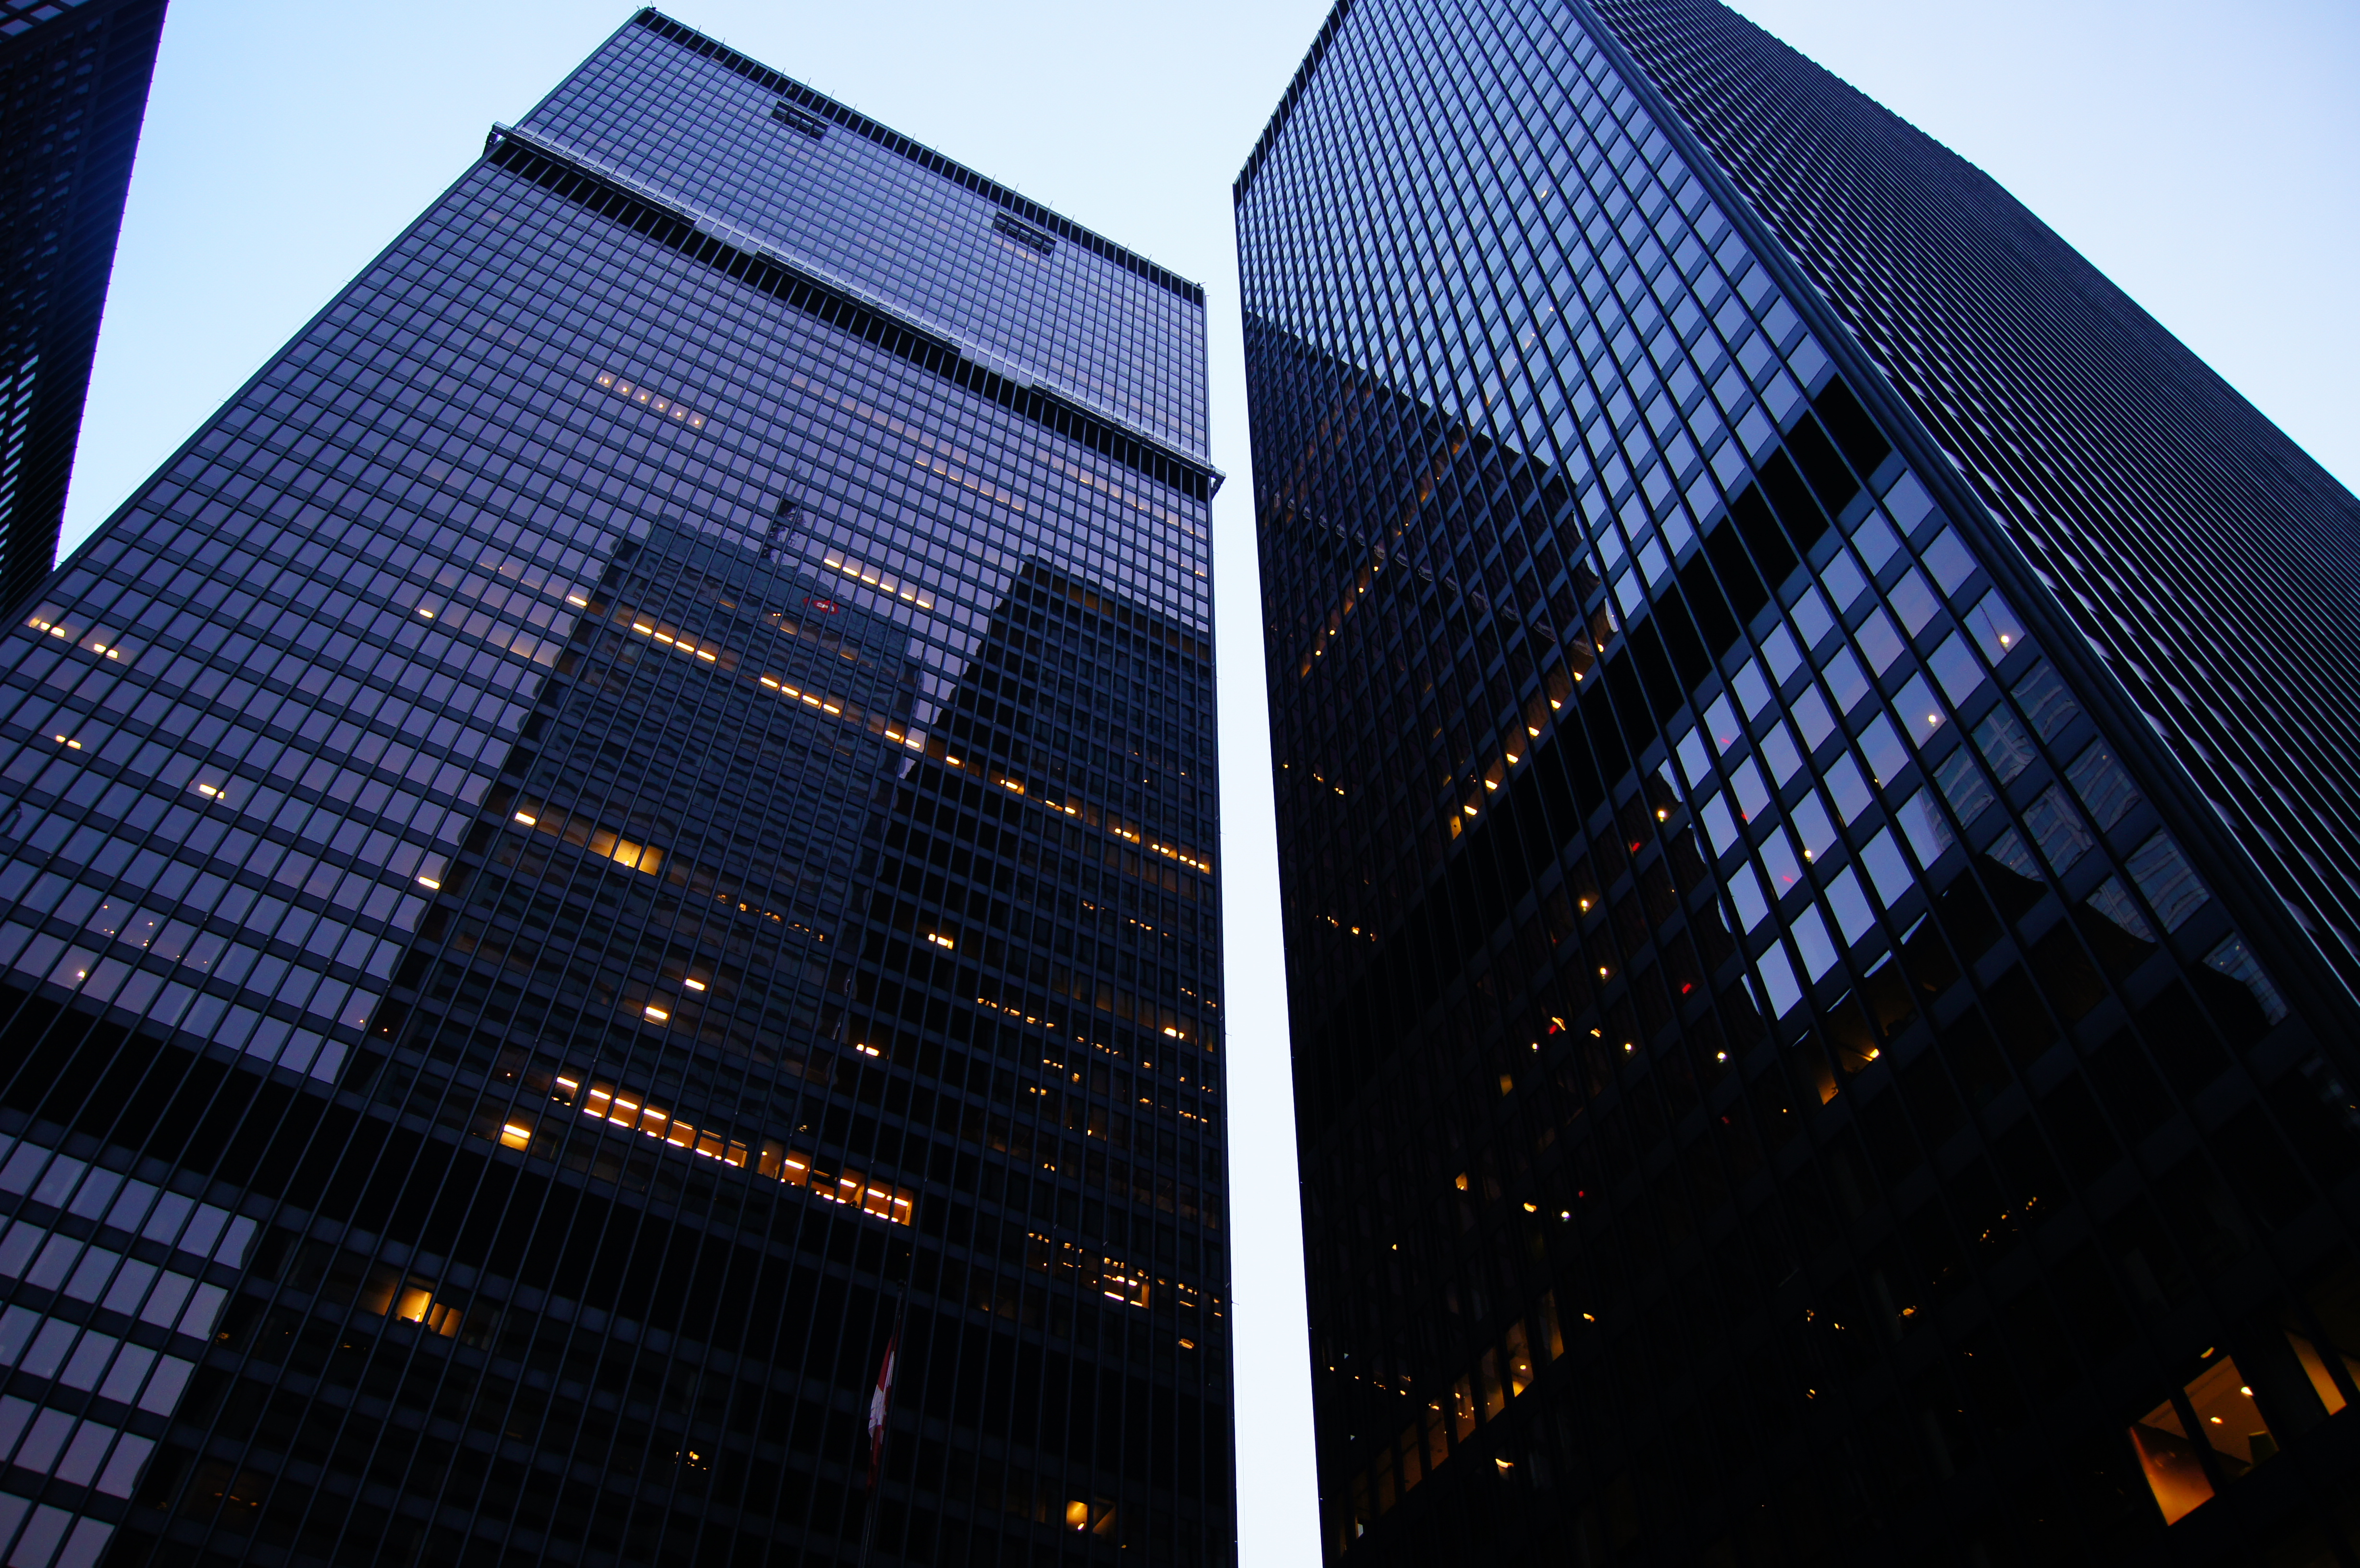
architecture, skyline, night, glass, perspective, building, city, skyscraper, cityscape, downtown, line, reflection, facade, blue, tower block, buildings, symmetry, shape, metropolis, low angle shot, urban area, human settlement, metropolitan area